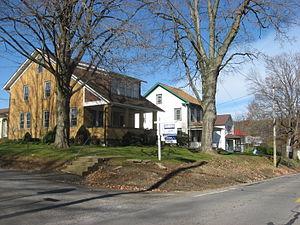
Le borough de Saint Petersburg est situé dans le comté de Clarion, dans le Commonwealth de Pennsylvanie, aux États-Unis. Sa population s’élevait à 400 habitants lors du recensement de 2010, estimée à 375 habitants en 2017.